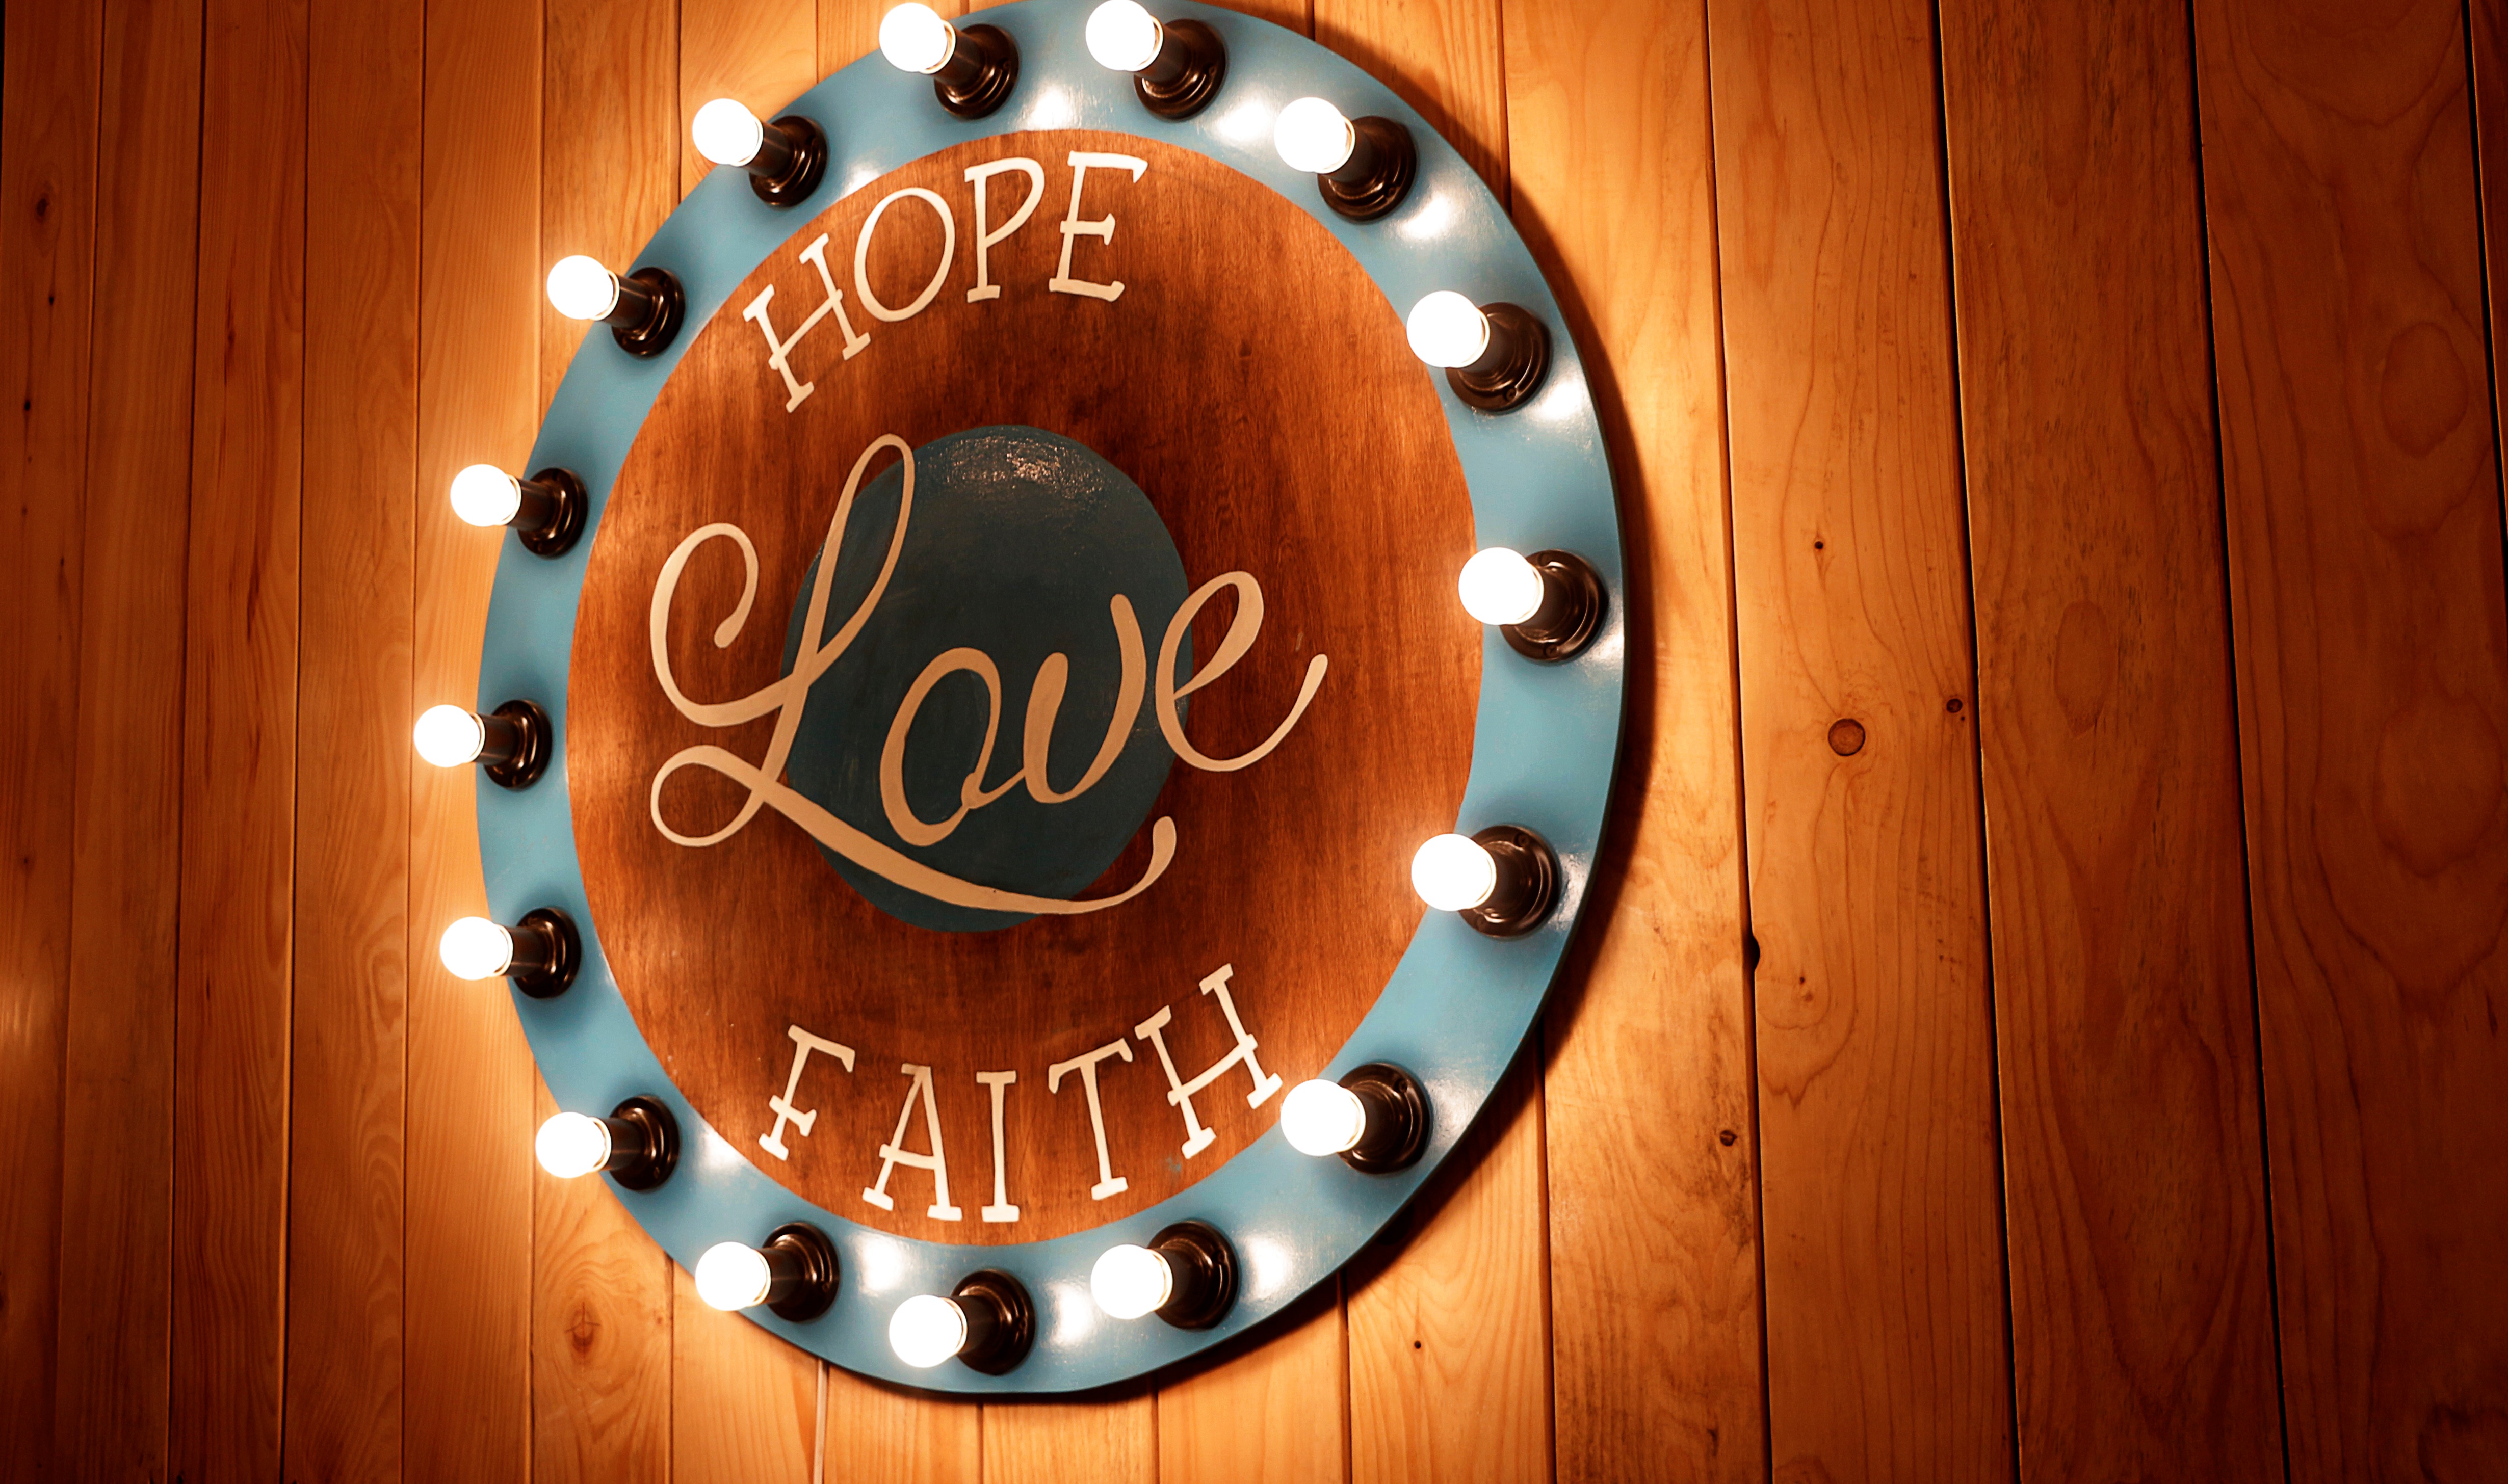
number, circle